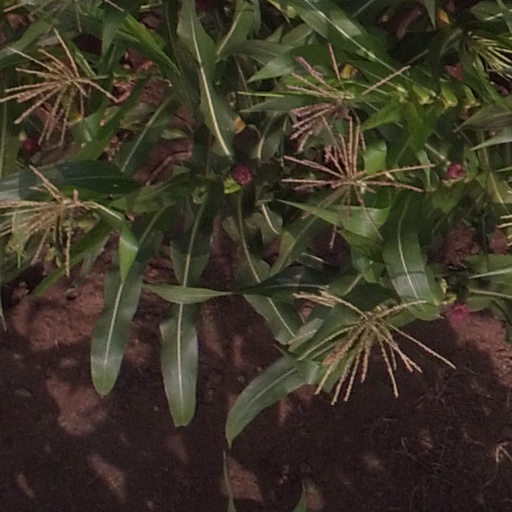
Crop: maize; corn